Answer in natural language. Considering the relative positions, is blue framed coastal marine wall decor above or below blue modern tv stand? Choose between the following options: above or below
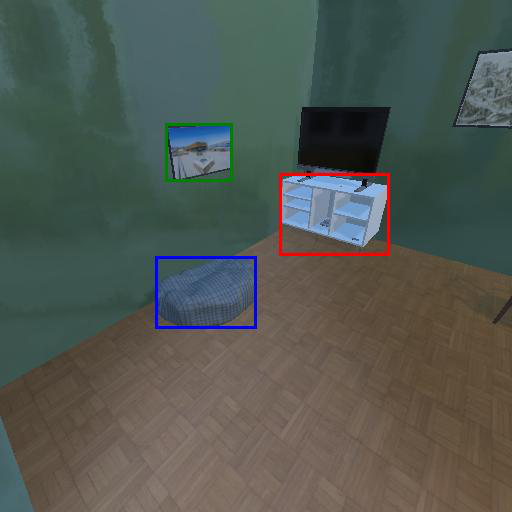
<answer>below</answer>